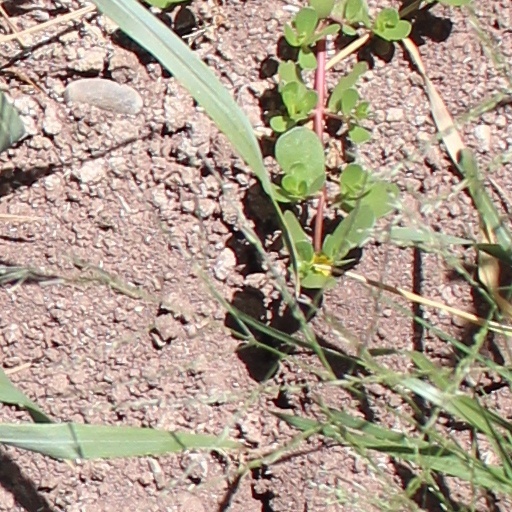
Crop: wheat